Pierre P. Ferry House

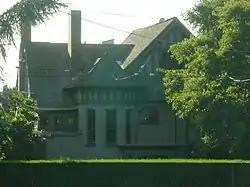

The Pierre P. Ferry House (1903–1906) is a historic home in Seattle, Washington, United States.